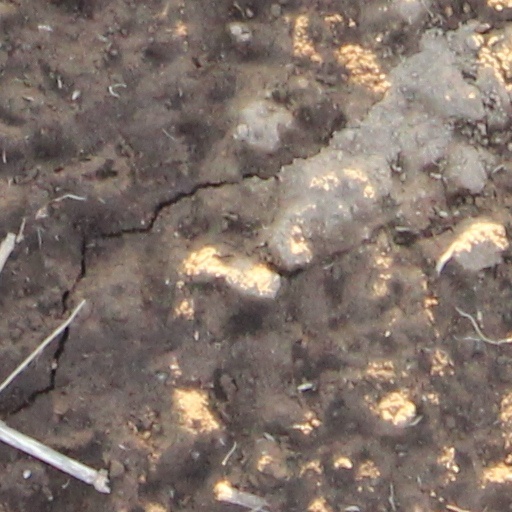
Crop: wheat